Steven Bankole Rhodes

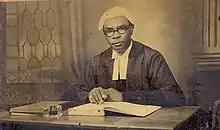
S.B. Rhodes, Esq.

Steven Bankole Rhodes II, C.B.E. (1890-1951) was a Nigerian jurist and administrator. He was one of the founding fathers of both the Nigerian Judiciary and the Executive arm of Nigeria's government, serving successively in the Legislative Council, at the High Court, and in the Executive Council.